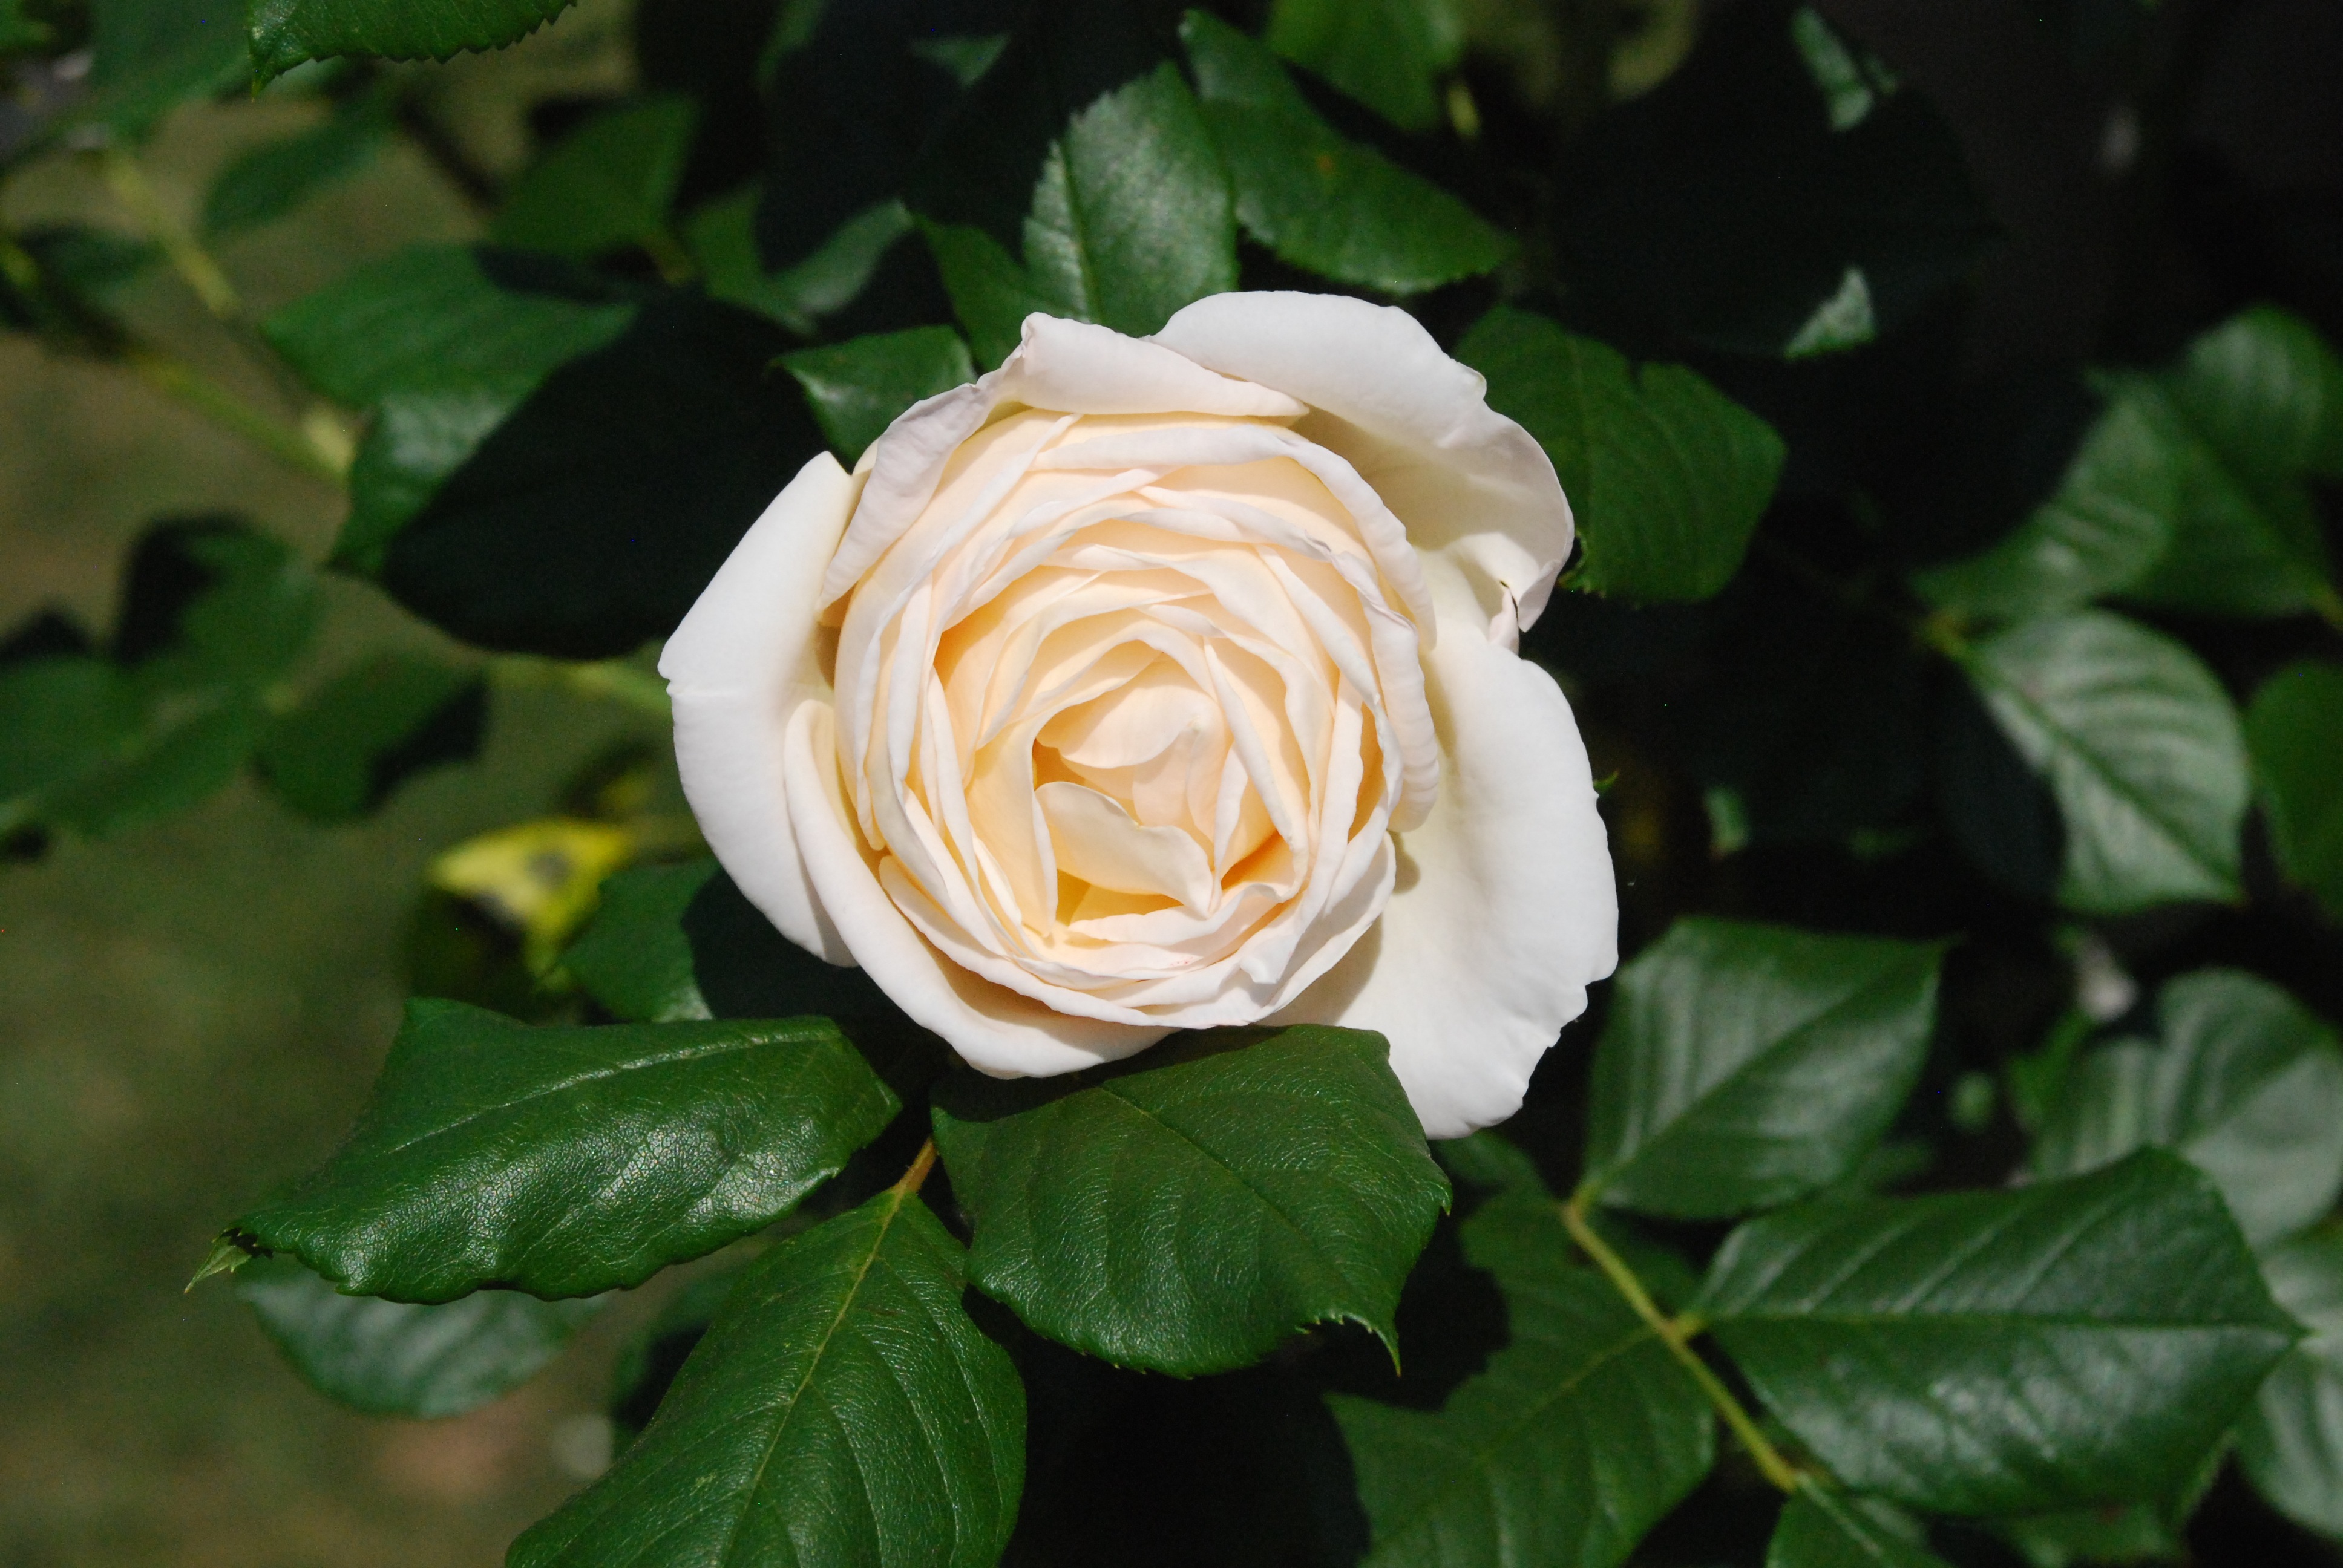
blossom, plant, flower, petal, bloom, rose, green, botany, close, flora, shrub, beauty, fragrant, floribunda, rose bloom, white rose, flowering plant, garden roses, rose family, burnet rose, land plant, rosa centifolia, rose order, austrian briar